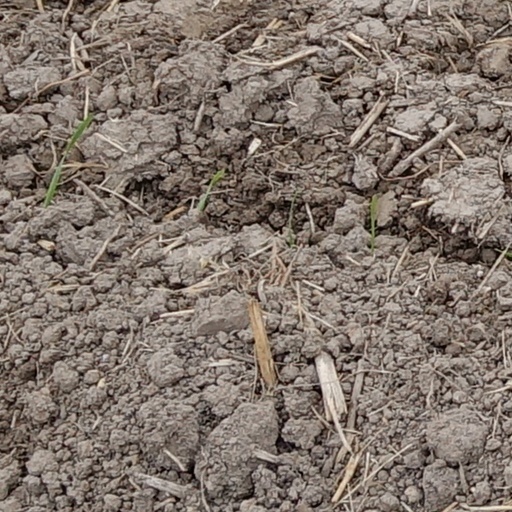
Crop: wheat